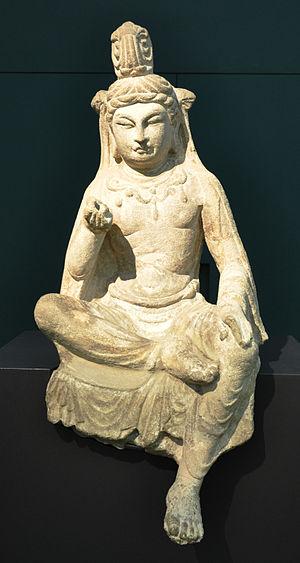
La dynastie Tang est une dynastie chinoise précédée par la dynastie Sui et suivie par la période des Cinq Dynasties et des Dix Royaumes. Elle a été fondée par la famille Li, qui prit le pouvoir durant le déclin et la chute de l'empire Sui.